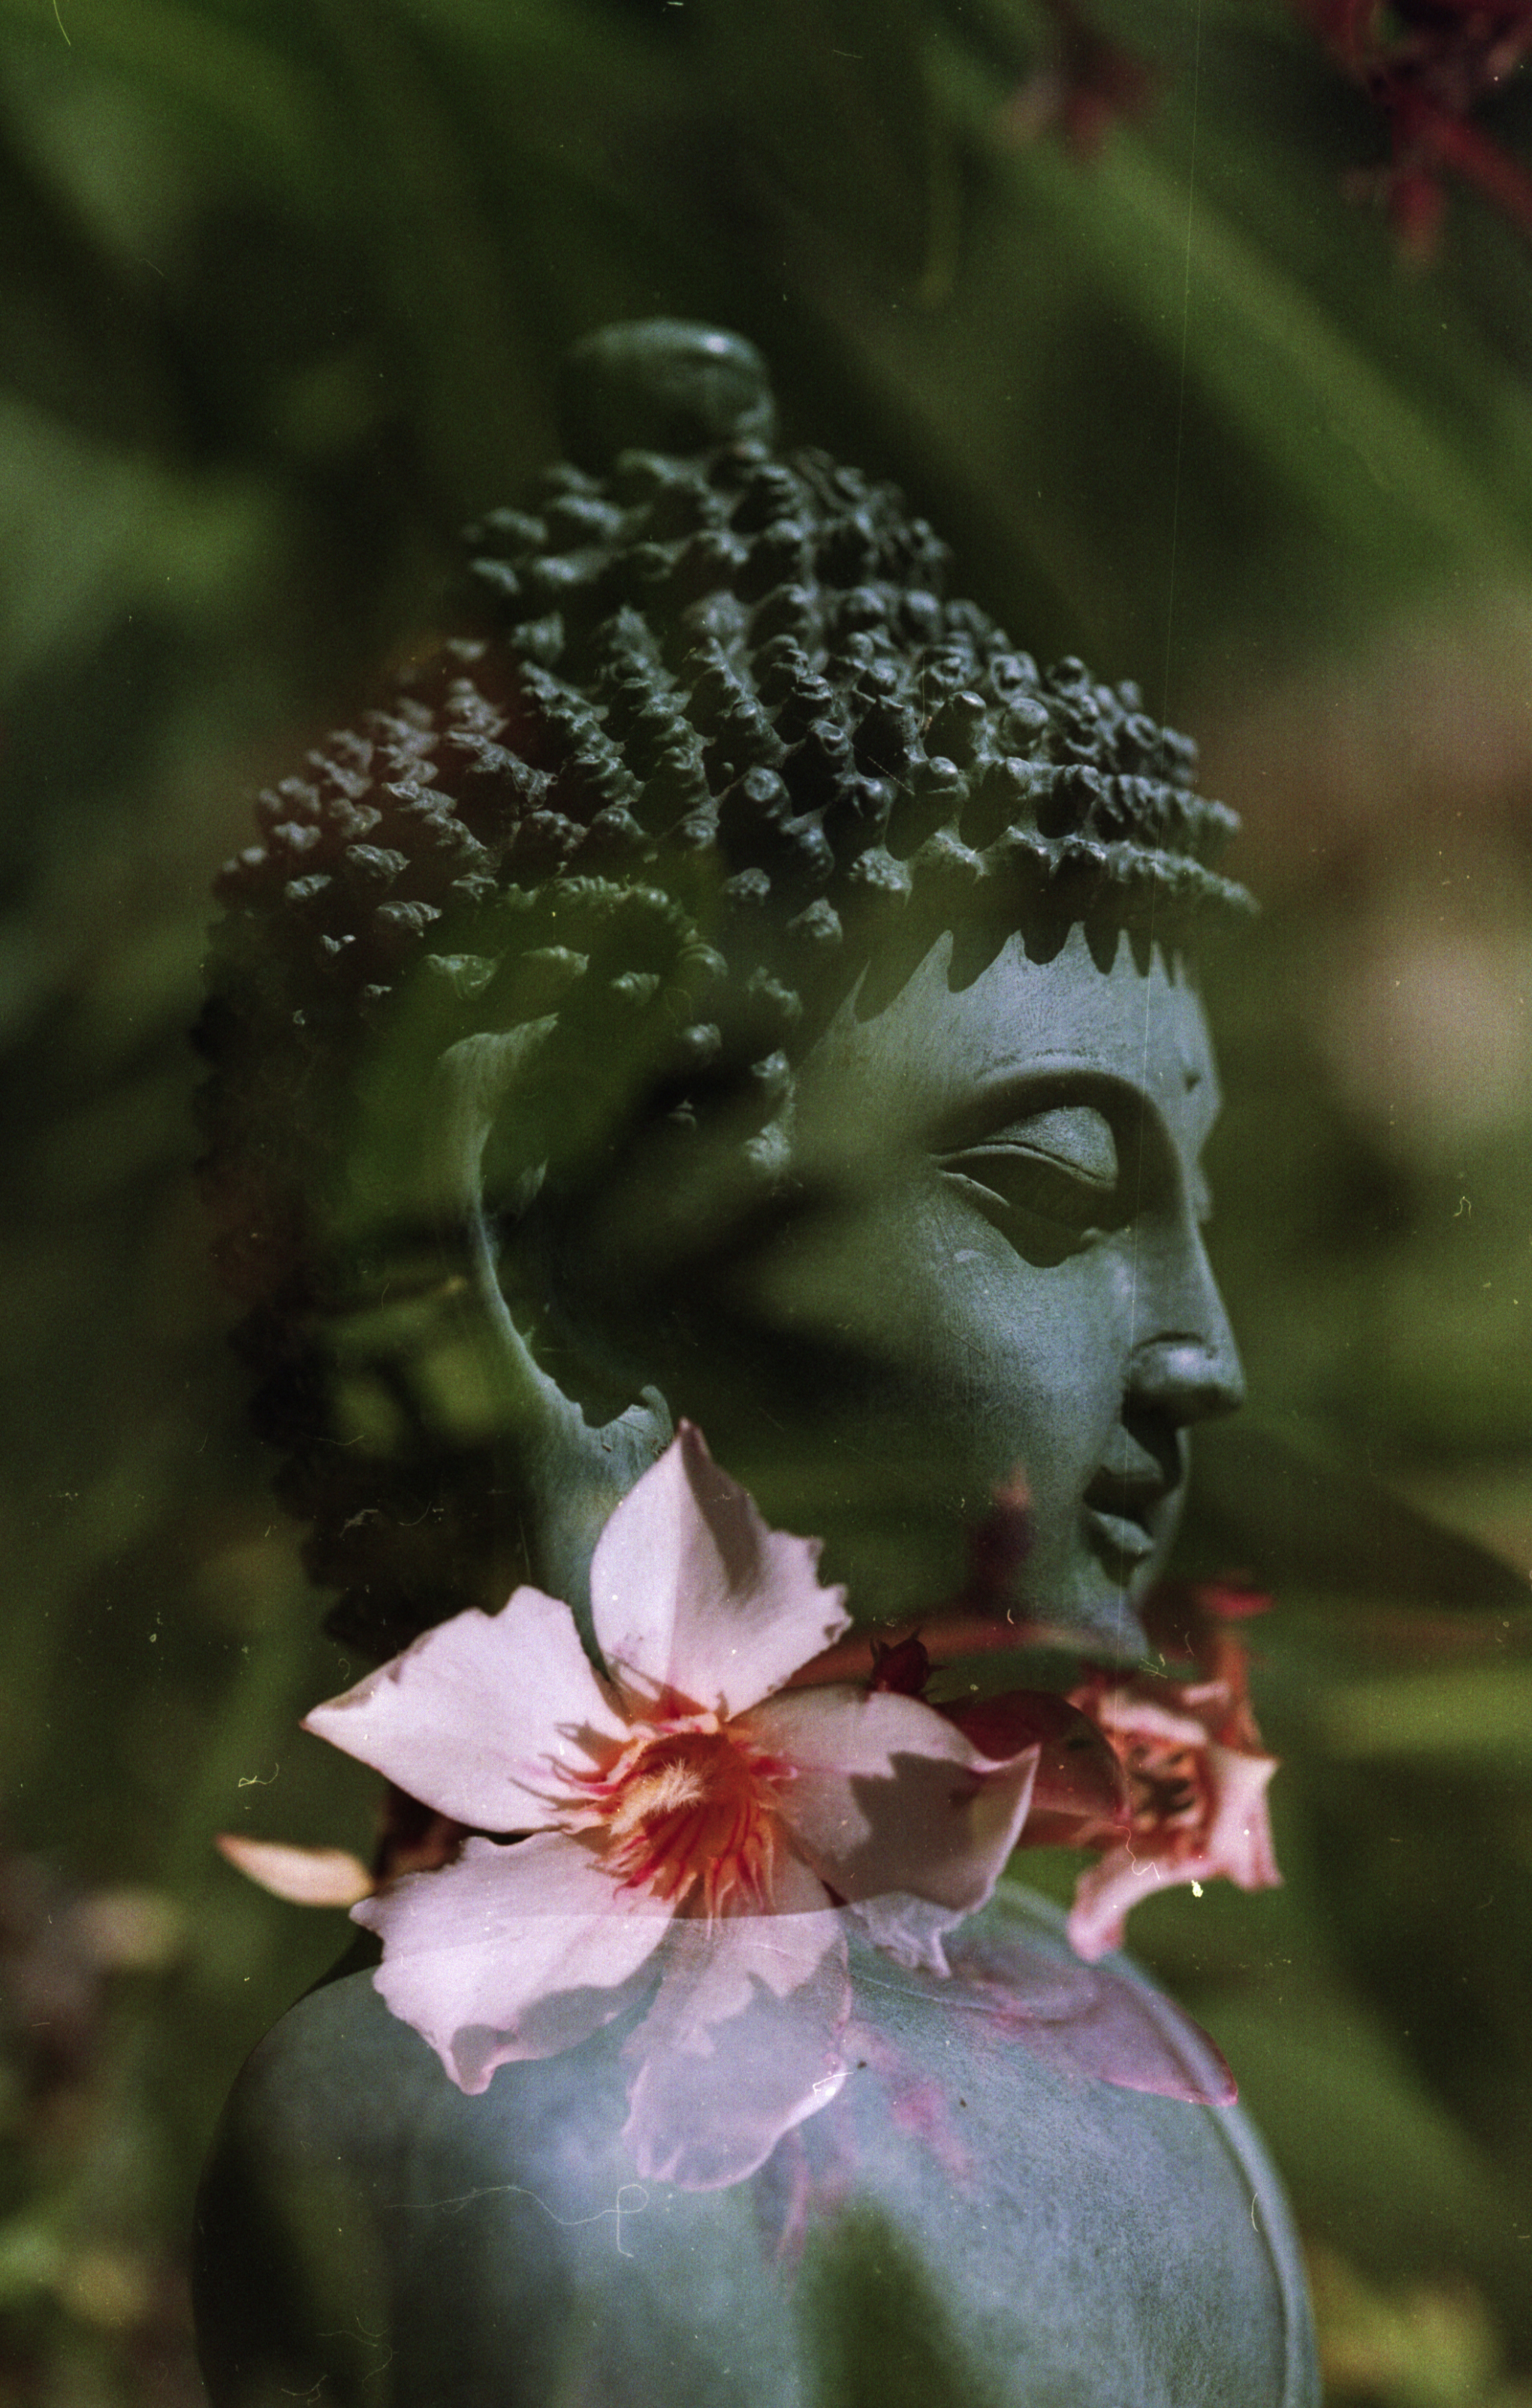
nature, grass, blossom, plant, photography, leaf, flower, statue, green, autumn, calm, meditate, botany, garden, flora, wildflower, close up, buddha, macro photography, flowering plant, land plant